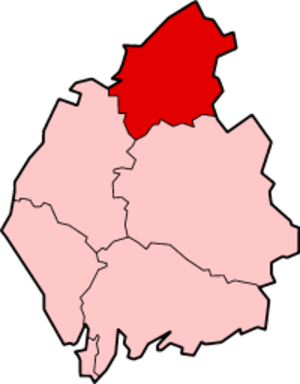
La Cité de Carlisle est un district de Cumbria, en Angleterre. Il a le statut de district non métropolitain et de cité depuis l'an 1158.